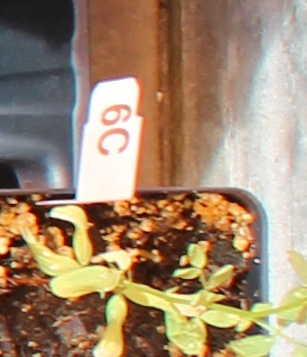
Label: Lentil